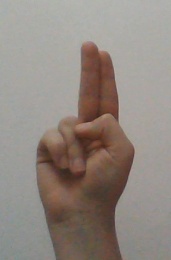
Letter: taa